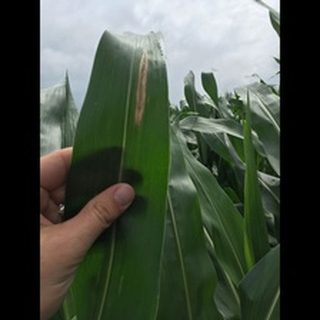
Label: corn_northern_leaf_blight